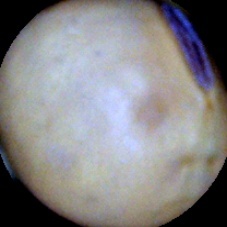
Label: Intact